Connor McAliskey

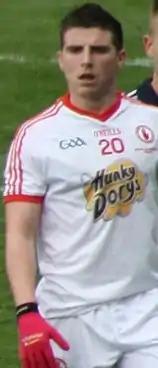
McAliskey during the 2013 National Football League final against Dublin at Croke Park

Connor McAliskey is a Gaelic footballer who plays for the Clonoe club and formerly of the Tyrone county team.